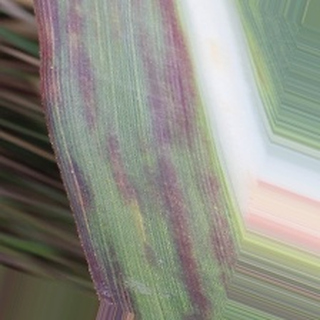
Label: sugarcane_bacterial_blight